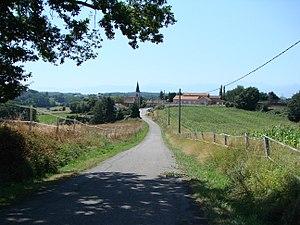
Oléac-Debat est une commune française située dans le département des Hautes-Pyrénées, en région Occitanie.